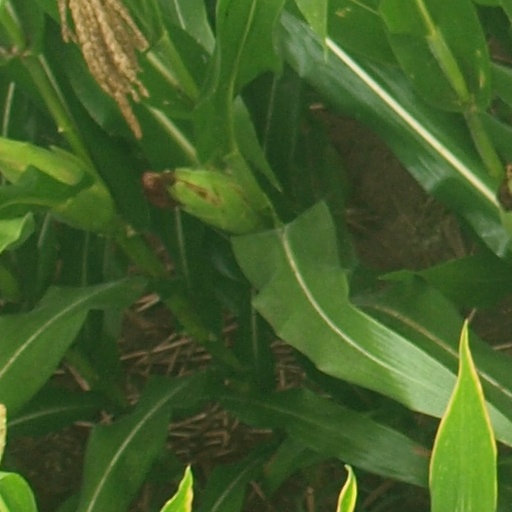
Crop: maize; corn